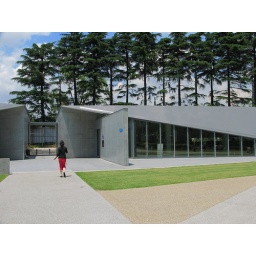
she came into the picture right in time, with great red pants